Okha, India

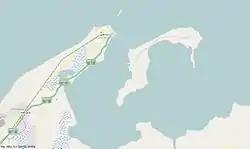
Map of Okha in Gujarat, India

Okha is a coastal town in Devbhoomi Dwarka district of Gujarat state in India. Dwarka is situated 30 km south, and Bet Dwarka island is situated 2.9 km across a small creek from Okha port. Okha port are a major Hindu pilgrimage sites due to a temple dedicated to Krishna.